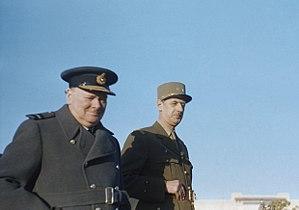
Charles de Gaulle [ ʃaʁl də ɡol], communément appelé le général de Gaulle ou parfois simplement le Général, né le 22 novembre 1890 à Lille et mort le 9 novembre 1970 à Colombey-les-Deux-Églises, est un militaire, résistant, homme d'État et écrivain français.